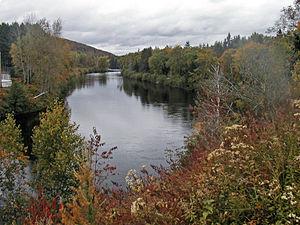
Rivière Rouge vue du pont de L'Ascension.
La rivière Rouge est une rivière située dans les Laurentides, dans la municipalité de Grenville-sur-la-Rouge, dans la municipalité régionale de comté de Argenteuil, dans la région administrative des Laurentides, dans l'ouest du Québec, au Canada. Cette rivière de 161 km prend sa source au lac de la Fougère et coule vers le sud pour se jeter dans la rivière des Outaouais dont elle est un tributaire de la rive gauche. Ses 10 derniers kilomètres sont renommés pour le rafting.
Calumet est une ancienne municipalité du Québec, située dans la région de l'Outaouais.